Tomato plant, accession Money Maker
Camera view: vertical (180 deg); turntable rotation: 300 degrees
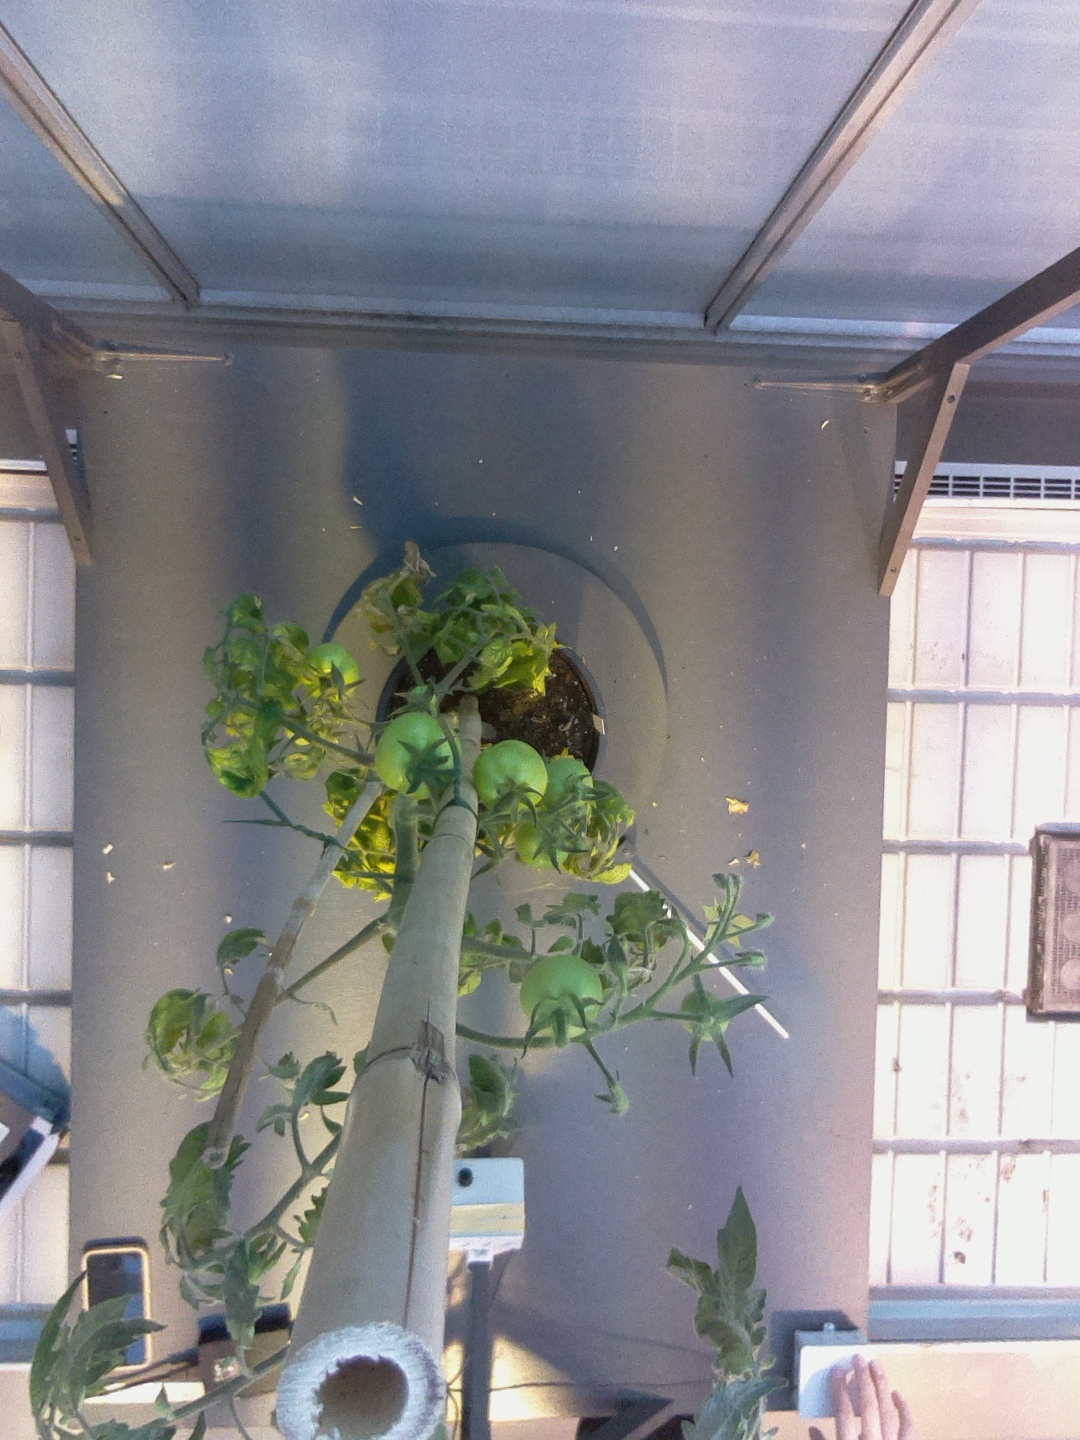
BBCH growth stage 76: 60%-70% of final fruit size